Prunus padus

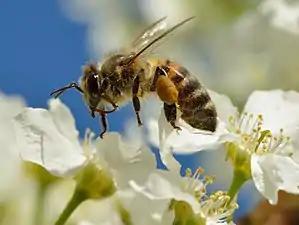
Pollination

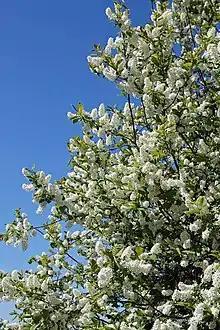
A bird-cherry tree in full bloom

The flowers are hermaphroditic and pollinated by bees and flies. The fruit is readily eaten by birds, which do not perceive astringency as unpleasant.